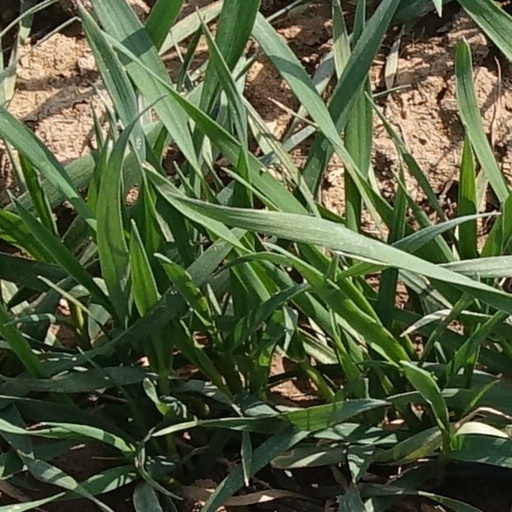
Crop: wheat